Jerzy Świrski

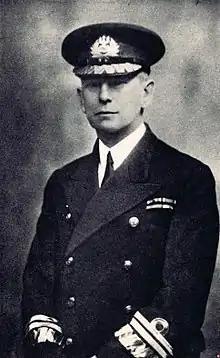
Jerzy Świrski, head of the Polish Navy circa 1943

Jerzy Włodzimierz Świrski (5 April 1882, in Kalisz – 12 June 1959, in London) was a Polish rear admiral and officer in the Russian Imperial Navy and later the Polish Navy. As Chief of the Polish Naval Command (1925-1947), he was a member of an elite group of high ranking Polish naval officers from foreign navies who became founder members of the re-established naval forces of the newly independent Poland after World War I. During World War II, Polish naval forces under his command, were embedded with the Royal Navy and contributed significantly to the success of Britain's maritime war effort. He notably fell out with a Polish war time Prime Minister-in-exile, General Sikorski, but was supported by the British and survived in post. He was appointed an Honorary Knight Commander of the Order of the Bath.